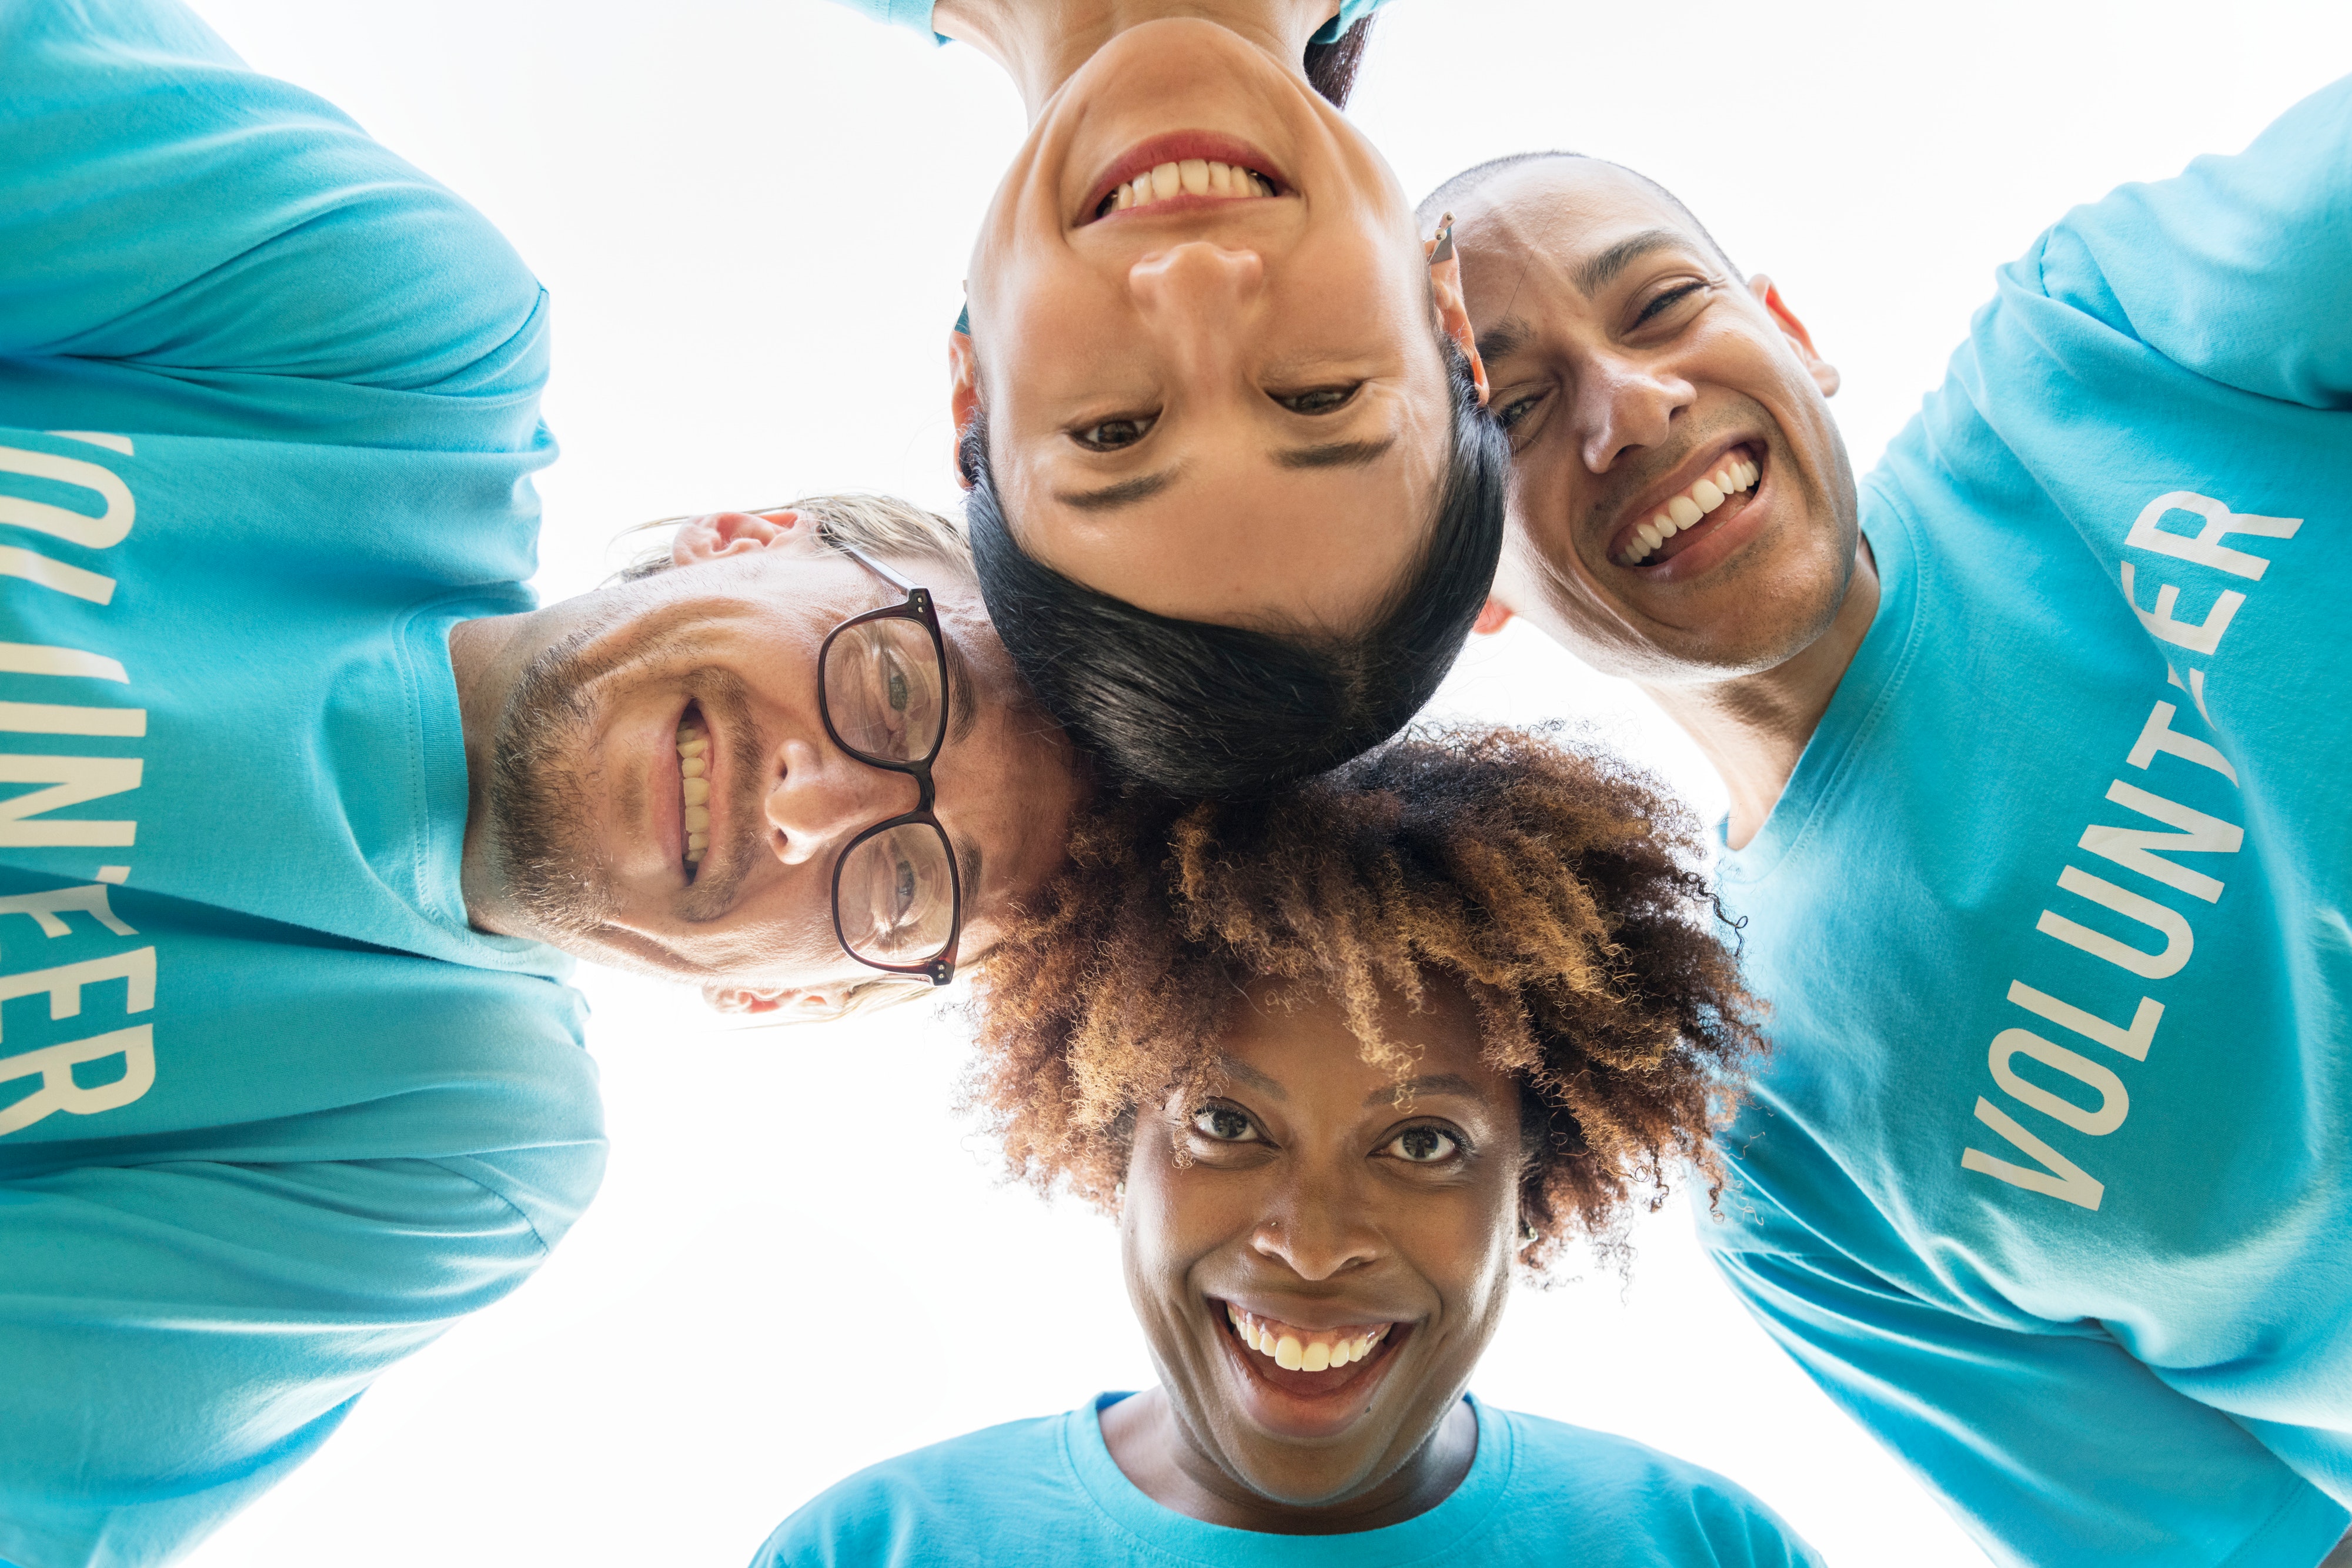
blue, face, people, facial expression, social group, fun, head, youth, smile, leisure, emotion, community, product, child, human behavior, human, happiness, friendship, team, laughter, girl, vacation